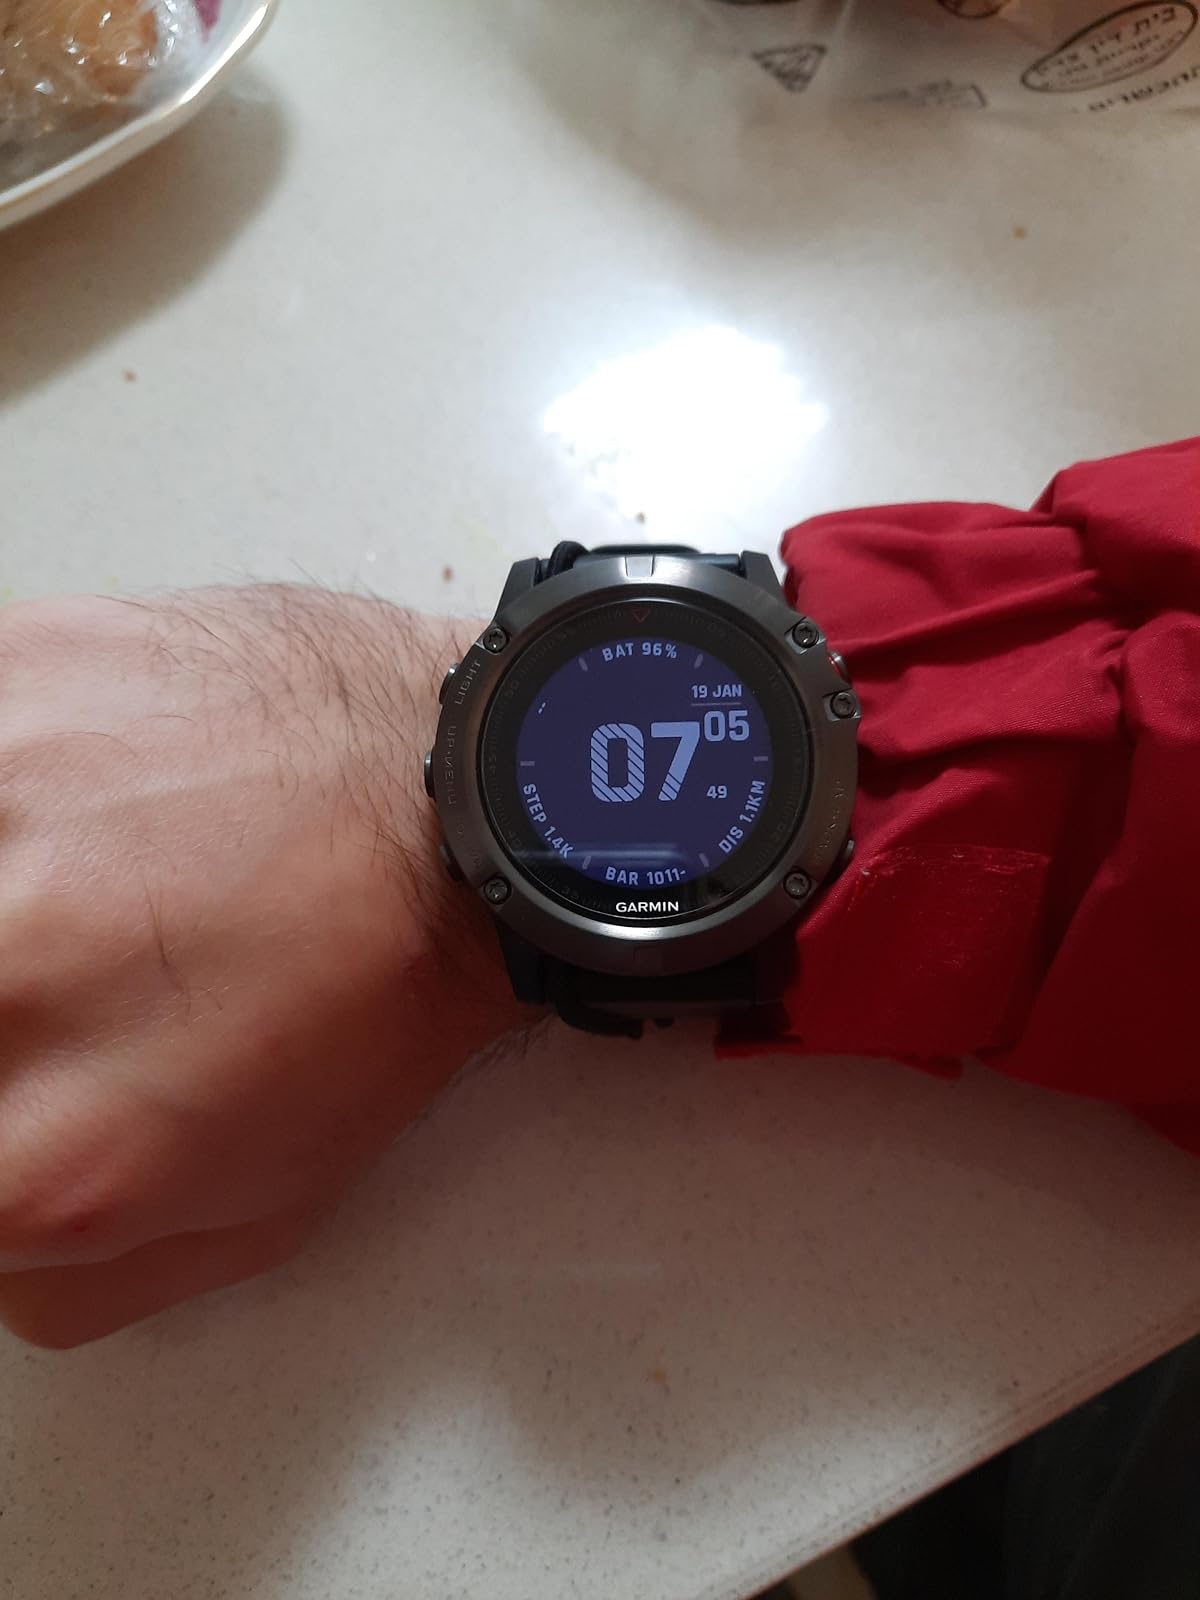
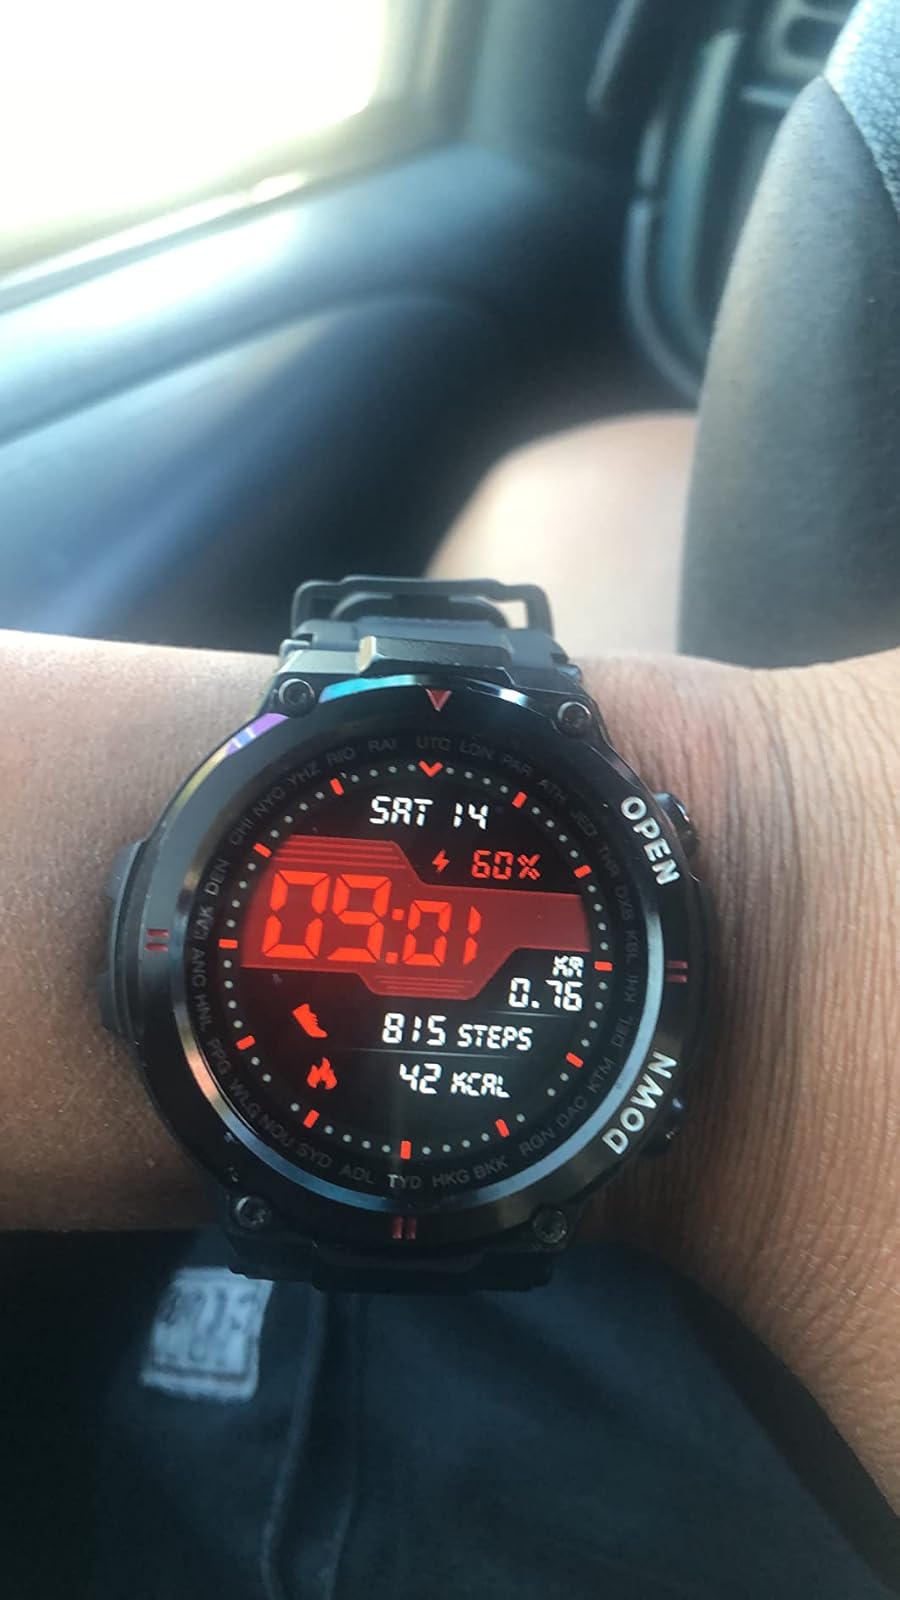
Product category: smartwatch
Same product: no